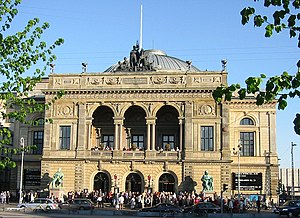
Kultur i København / Musik, teater og opera
Det Kongelige Teater
Det Kongelige Teater i København
København kan tilbyde et bredt spektrum af kulturoplevelser, der spænder fra Den lille Havfrue, Amalienborg og Fælledparken til Michelin-restauranter og Det Kongelige Teater. Nationalmuseet og Statens Museum for Kunst er nogle af de største og mest besøgte museer.